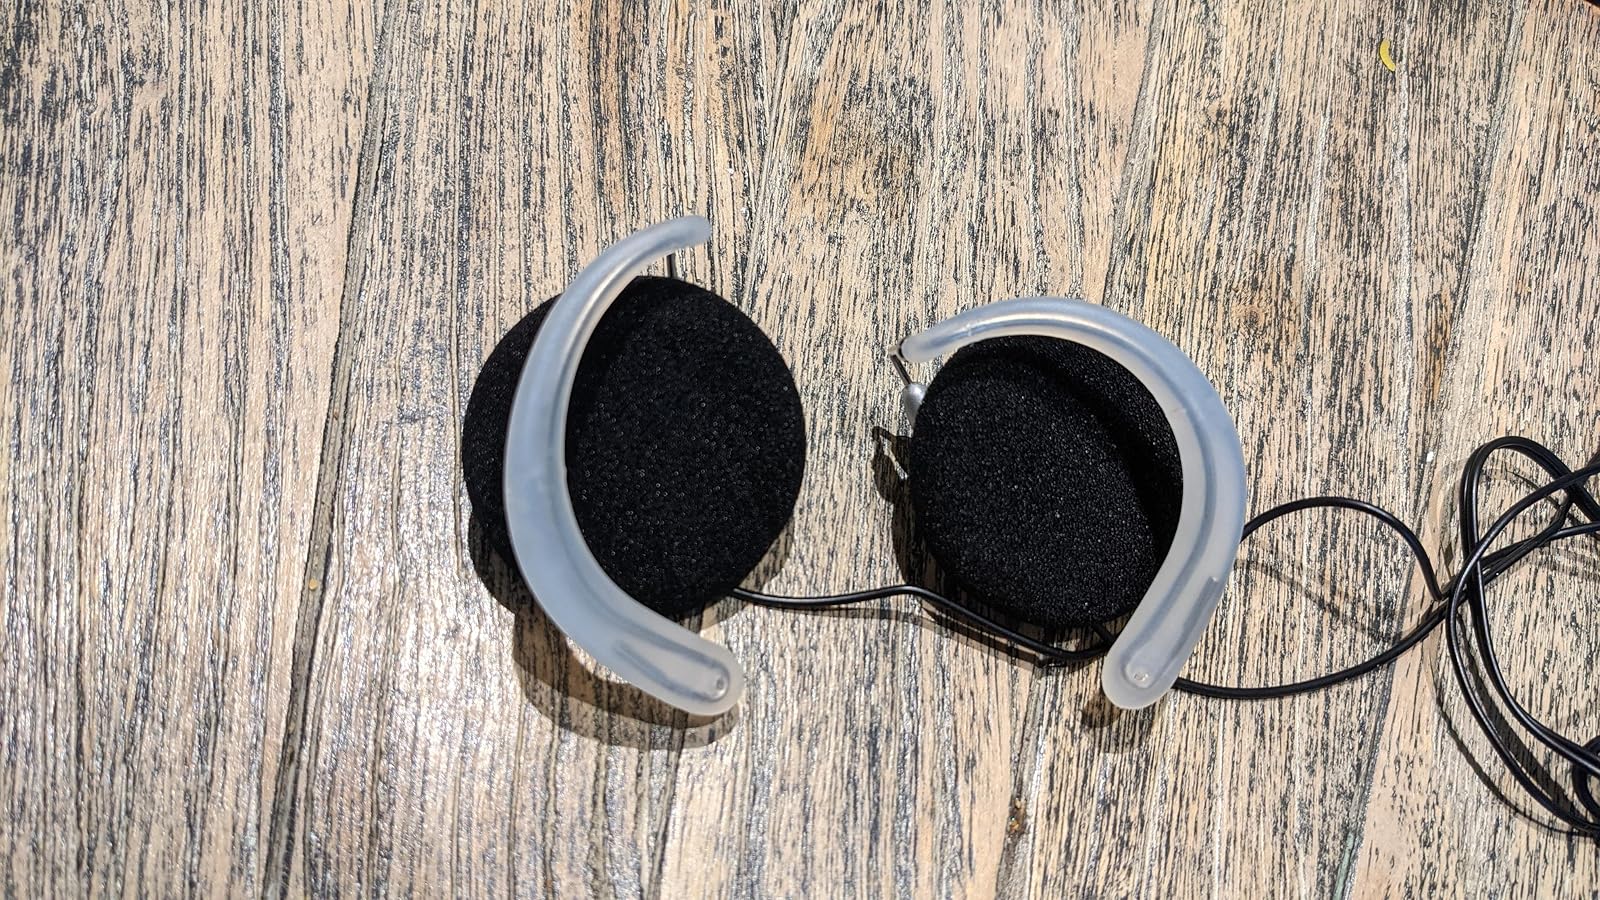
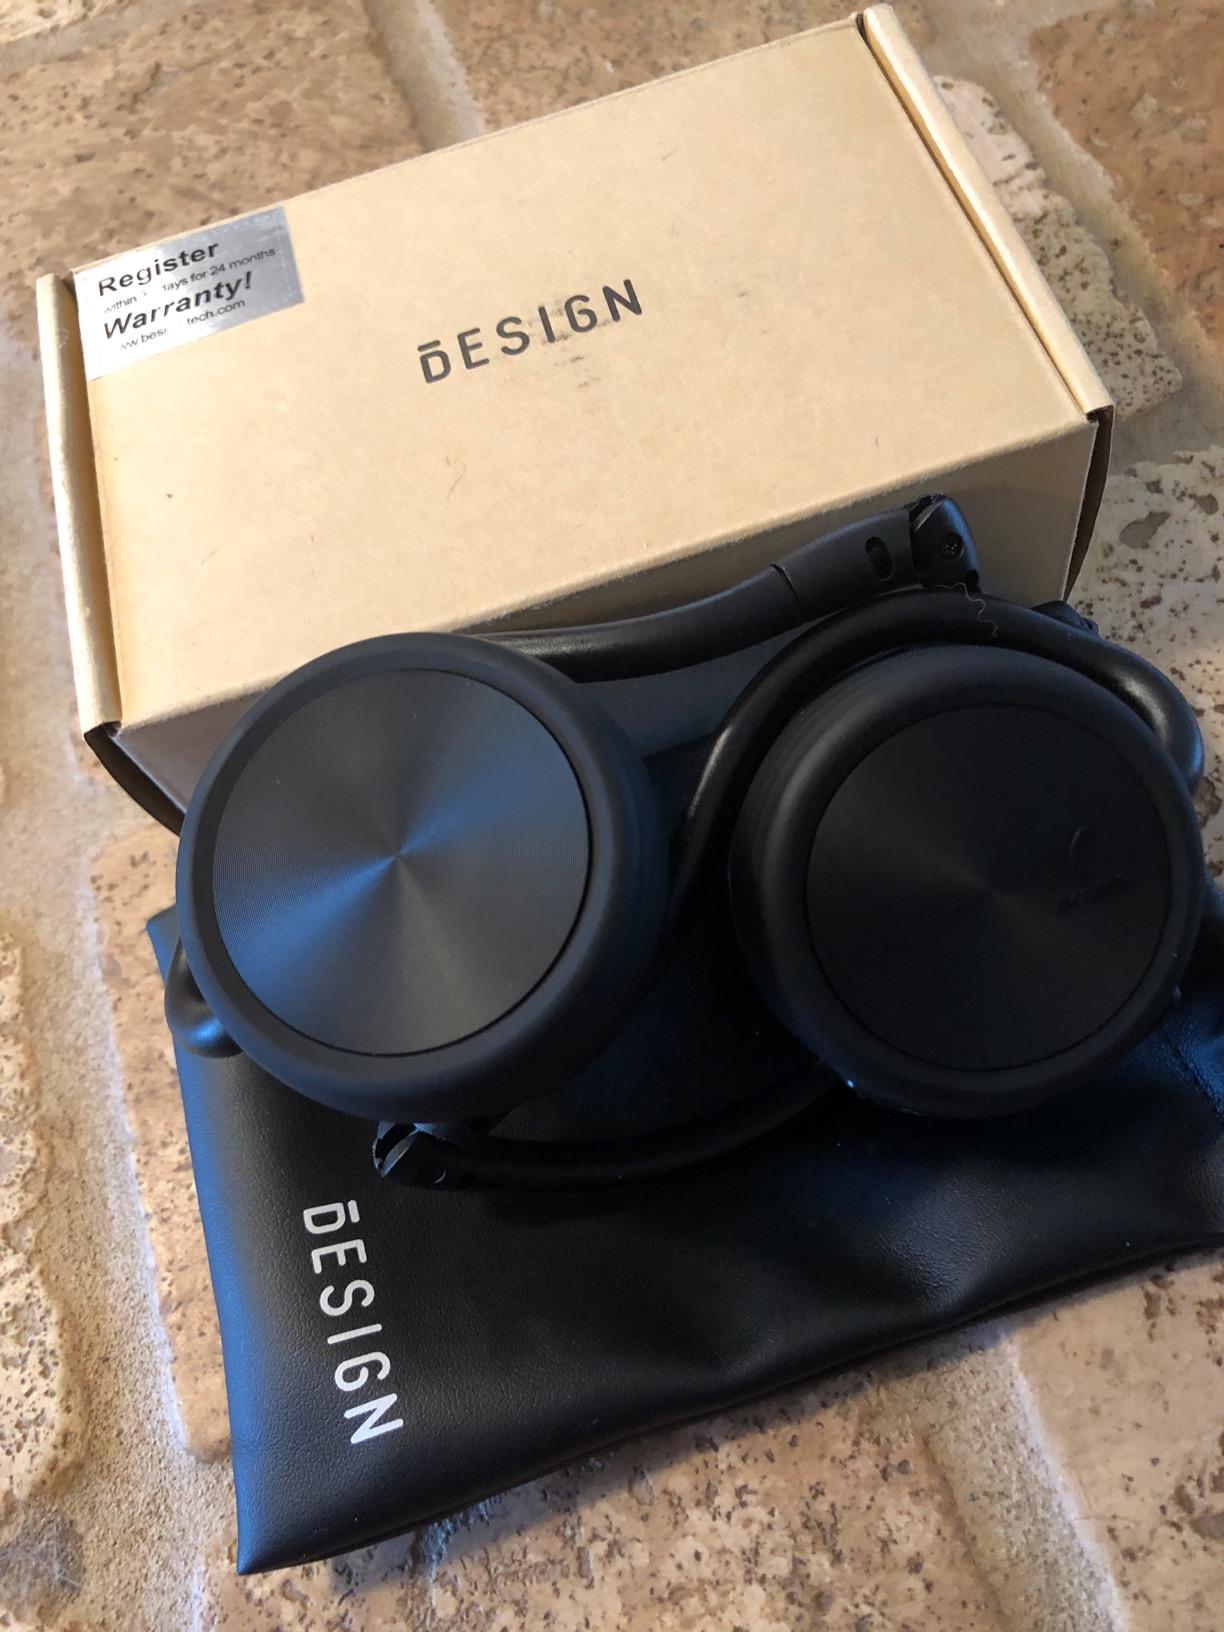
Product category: headphones
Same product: no